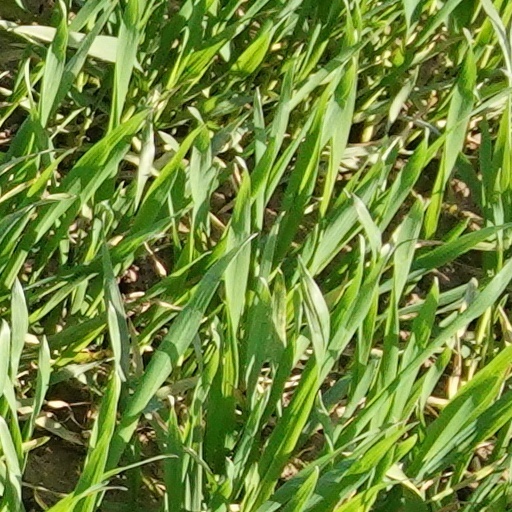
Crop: wheat